Moganopterus

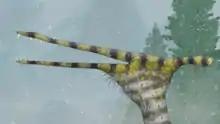
Speculative life restoration

"Moganopterus" shows an extreme elongation of the upper and lower jaws. The back of the skull is just high and its top gradually descends towards the pointed snout tip. On the front of the snout, a low triangular crest is present, measuring long and tall. The profile of the skull is continued by a narrow crest sticking out at the back, similar to "Pteranodon". It is unknown whether this crest was flat or rod-like; its length cannot be determined because it reaches the edge of the slabs. The lower jaws, lacking a keel, have a length of . They are about as tall as the snout and have a pointed tip.